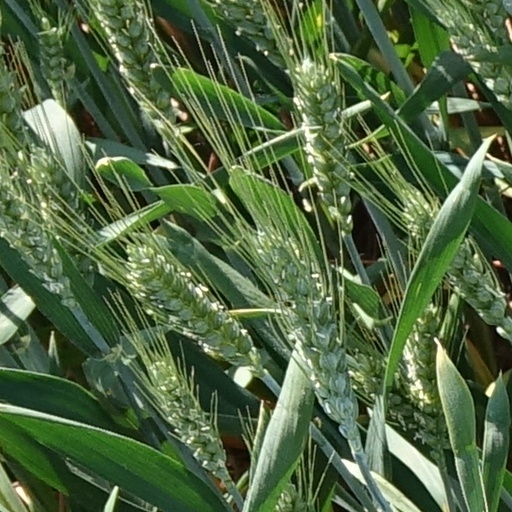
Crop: wheat